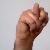
The image shows a hand gesture representing the letter 'N' in Indian Sign Language.